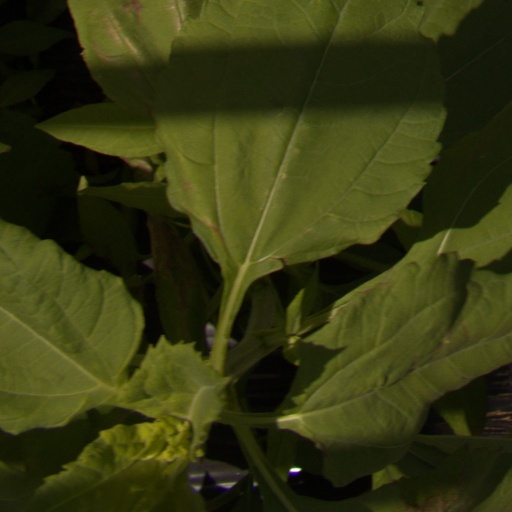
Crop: Jerusalem artichoke